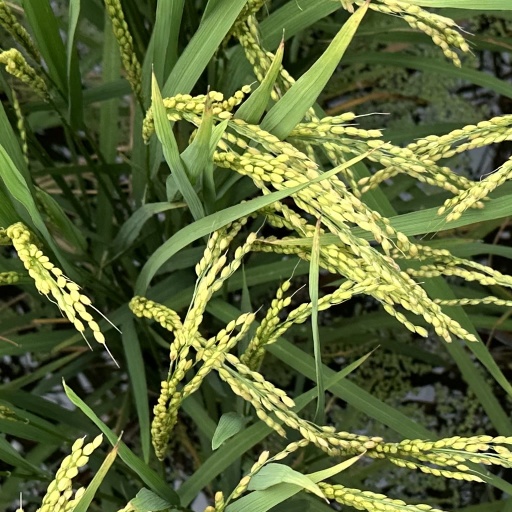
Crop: rice